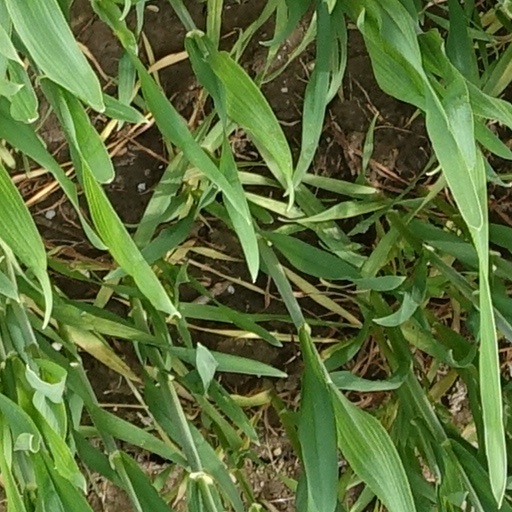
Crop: wheat